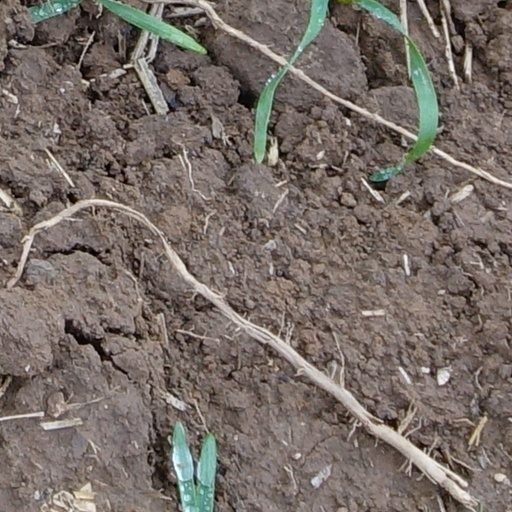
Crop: wheat